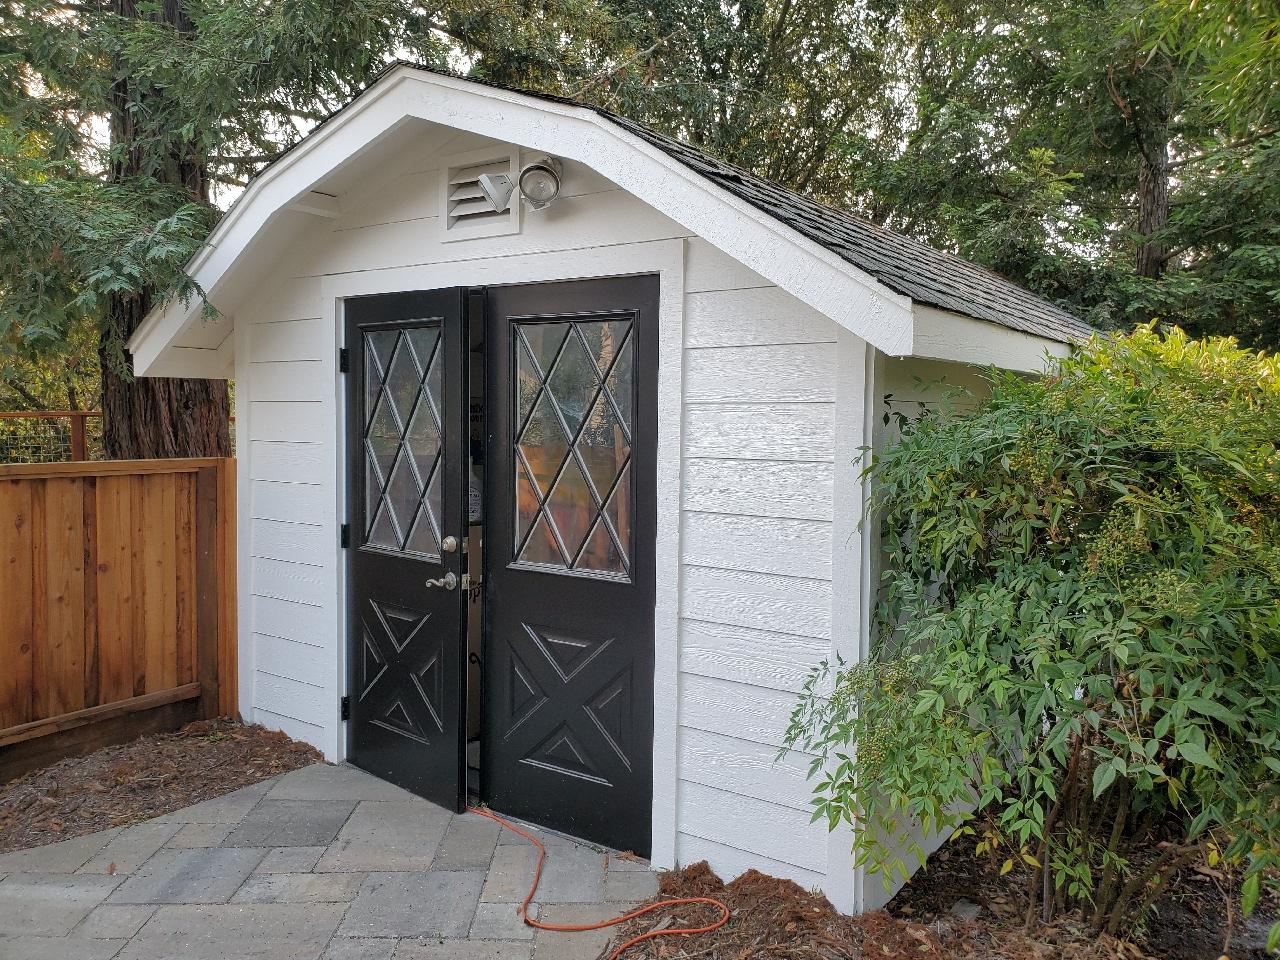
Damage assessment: no_damage